Edward Rayne

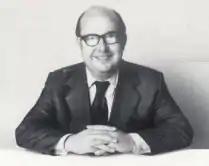
Edward Rayne in 1975.

Sir Edward Rayne (19 August 1922 – 7 February 1992) was head of H. & M. Rayne (often simply known as Rayne), one of the foremost British manufacturers of high-end and couture shoes. With a Royal Warrant to both the Queen and Queen Mother, Rayne shoes were worn by high society and film stars.